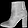
Label: Ankle boot